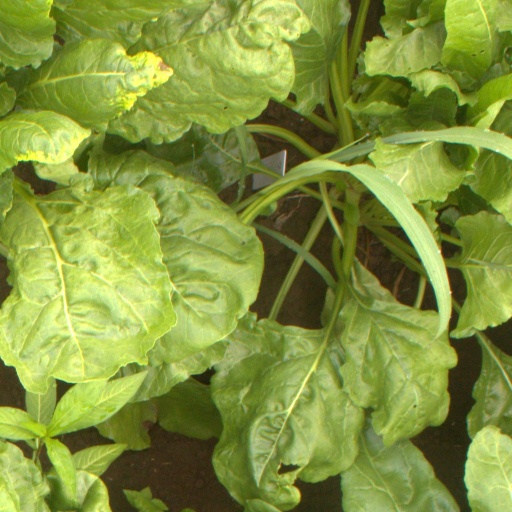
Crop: sugar beet